Hélas pour moi

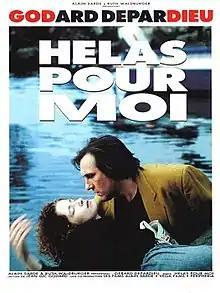
Theatrical release poster

Hélas pour moi (English: "Alas for Me" or "Oh Woe Is Me") is a 1993 French film directed by Jean-Luc Godard and starring Gérard Depardieu. This film is inspired by the legend of Alcmene and Amphitryon and attempts to show the desire of a god to experience the truth of human desire, suffering and pleasure.